Christian IX

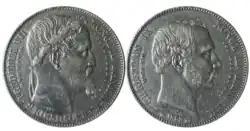
2 rigsdaler – death of Frederick VII and accession of Christian IX

In 1851, the Russian emperor recommended that Prince Christian advance in the Danish succession. And in 1852, the thorny question of Denmark's succession was finally resolved by the London Protocol of 8 May 1852, signed by the United Kingdom, France, Russia, Prussia and Austria, and ratified by Denmark and Sweden. Christian was chosen as heir presumptive to the throne after Frederick VII's uncle, and thus would become king after the extinction of the most senior line to the Danish throne. A justification for this choice was his marriage to Louise of Hesse-Kassel, who as daughter of the closest female relative of Frederick VII was closely related to the royal family. Louise's mother and brother, and elder sister too, renounced their rights in favor of Louise and her husband. Prince Christian's wife was thereafter the closest female heiress of Frederick VII.